Nachchaduwa wewa

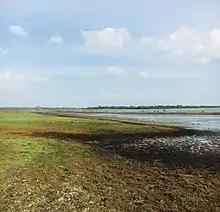
Nachchaduwa wewa

Nachchaduwa wewa (Also known as Mahadaragala Reservoir) is a reservoir near Thammannakulama, Sri Lanka.